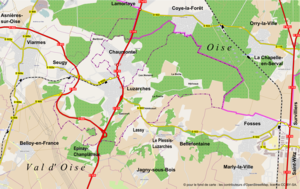
Voies de communication de la commune de Luzarches (principales routes départementales et voies ferrées SNCF). Limites de la commune. Limite des départements du Val-d'Oise et de l'Oise.
Luzarches est une commune française située dans le département du Val-d'Oise et la région Île-de-France.